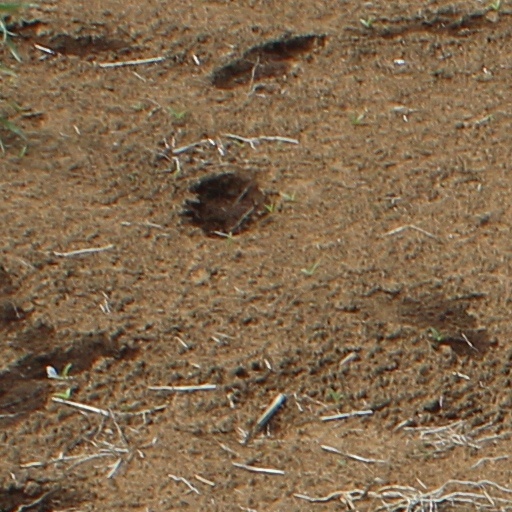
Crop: wheat